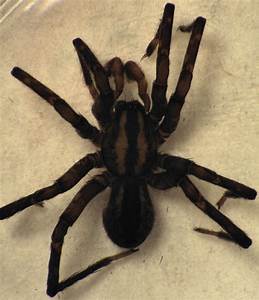
Label: ragno